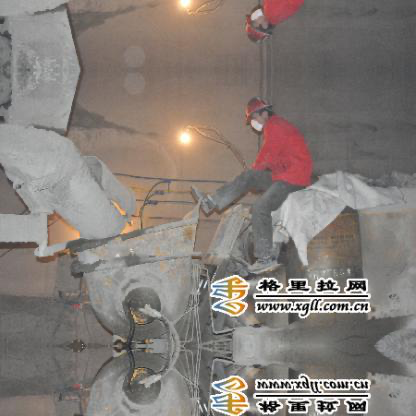
Objects in the image:
label: helmet
label: helmet